Ancient Egyptian royal ships

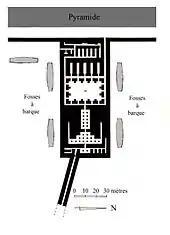
Khafre Solar boat pits lie on the side of Khafre's pyramid.

Khafre's pyramid has five pits that once contained funeral boats, with a deep cleft in a rock suggesting the possibility of an unfinished sixth boat. These boats are all made of stone. There are two boats on the north side of the pyramid and two boats on the south side. Both rows of the boats are oriented east-west. The western boat of the two boats in the north is covered by white limestone and a cabin. These characteristics are shared by the western boat of the two boats in the south. These characteristics suggest that these two boats were the Night-boats of Ra, which are the mythological boats that Ra would have embarked on during the nighttime. In contrast, the other two boats lacked a cabin, and are thus categorized as Solar-boats of Ra. The two solar boats, known as the Northern-Day Boat and the Southern-Day Boat, lack the sharply incurved stern post that is popular in later iterations of solar boats and pictures like the Pyramid Texts and Palermo stone. The fifth boat is located south of the pyramid, but is perpendicular to the pyramid instead of parallel.